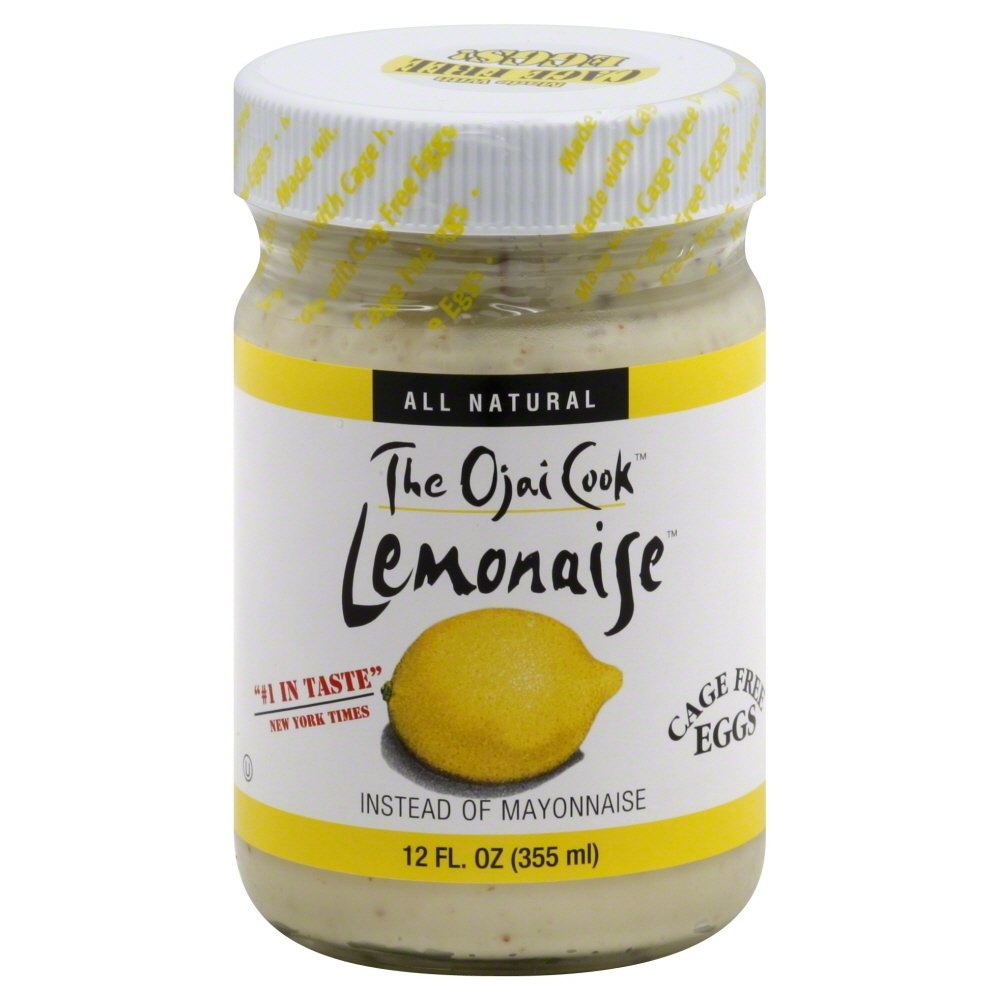
Item Name: Ojai Cook, Lemonaise Zesty Citrus Mayo, 12 oz
Bullet Point: Ojai
Value: 12.0
Unit: Ounce

Price: 9.99